Silicon Valley

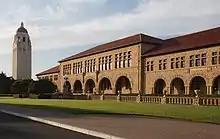
Stanford University played the central role in the emergence of Silicon Valley, both through its academic programs and through its real investments into the local tech ecosystem, such as with the Stanford Research Park.

The San Francisco Bay Area had long been a major site of United States Navy research and technology. In 1909, Charles Herrold started the first radio station in the United States with regularly scheduled programming in San Jose. Later that year, Stanford University graduate Cyril Elwell purchased the U.S. patents for Poulsen arc radio transmission technology and founded the Federal Telegraph Corporation (FTC) in Palo Alto. Over the next decade, the FTC created the world's first global radio communication system, and signed a contract with the Navy in 1912.